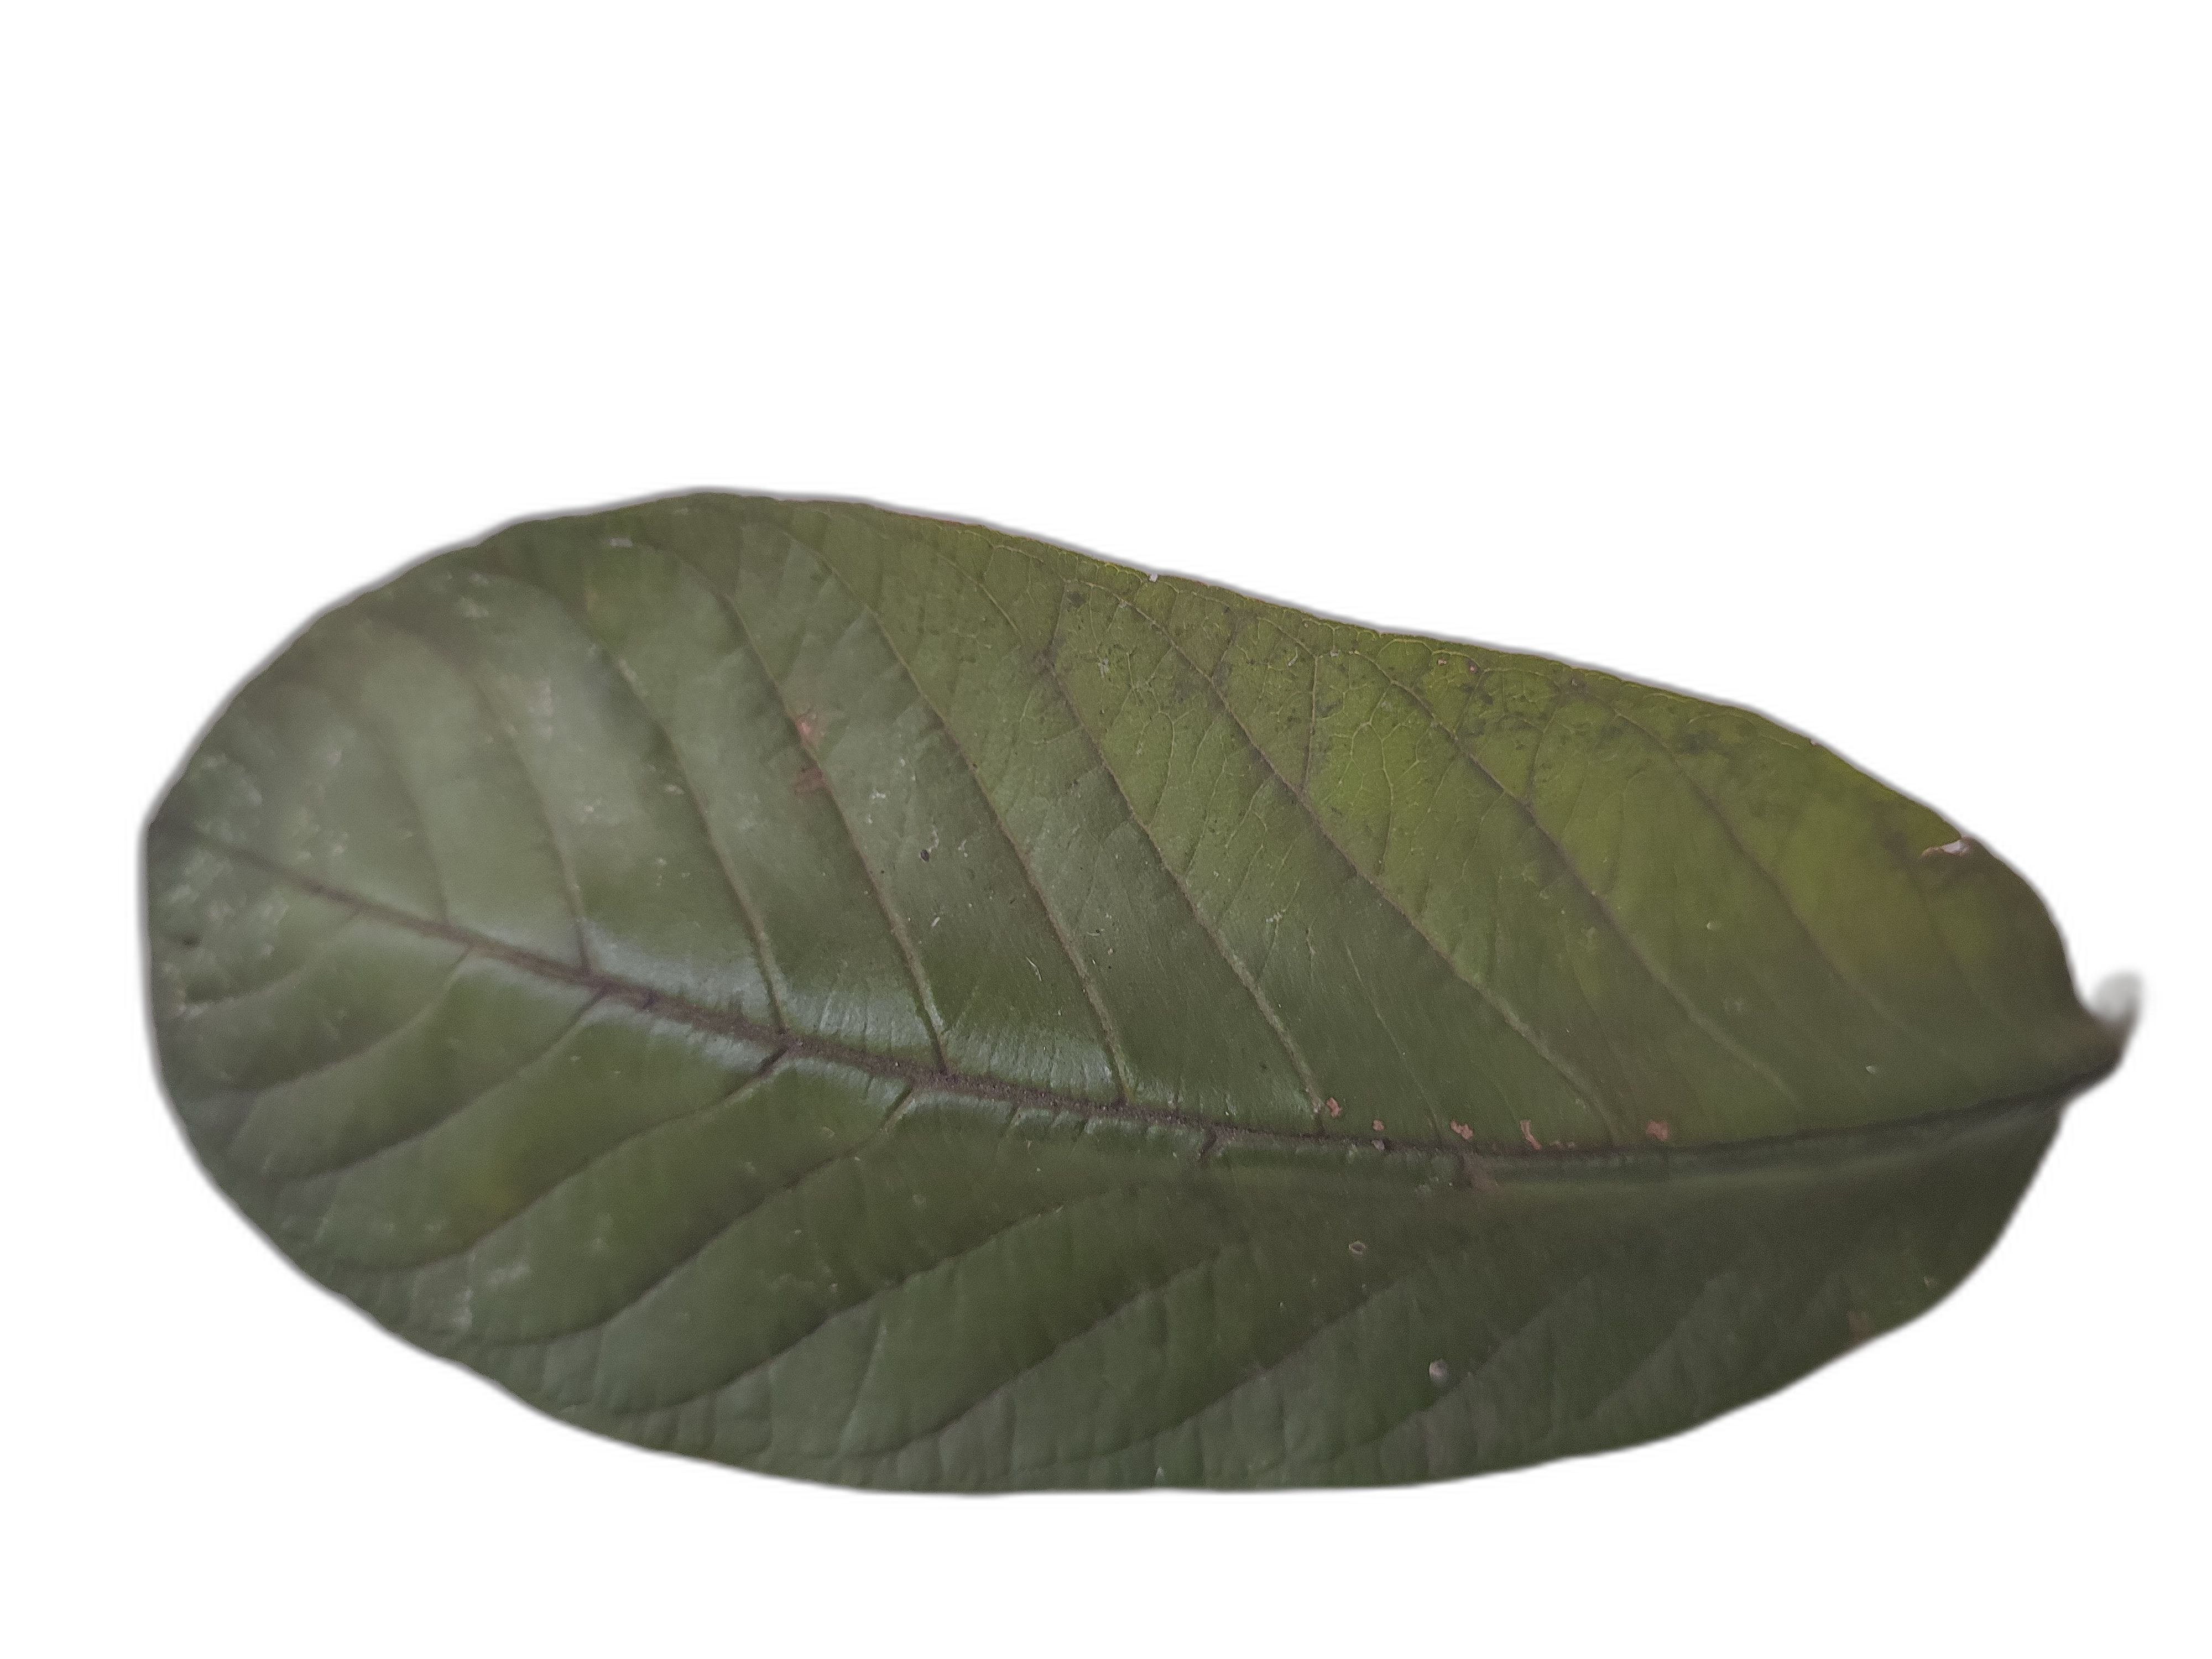
Plant part: leaf
Disease: Healthy